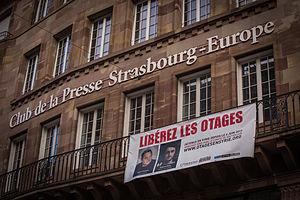
Strasbourg Club de la Presse calicot libérez les otages 26 octobre 2013
Un otage est une personne retenue prisonnière par un preneur d'otage, et dont la vie sauve et la libération dépendent d'une exigence à remplir par une tierce partie. Les armées en guerre ont souvent, par le passé, recouru à cette pratique en territoire ennemi pour assurer la sécurité de leurs troupes ou réprimer des actes hostiles. Ce fut notamment le cas durant les deux Guerres mondiales.